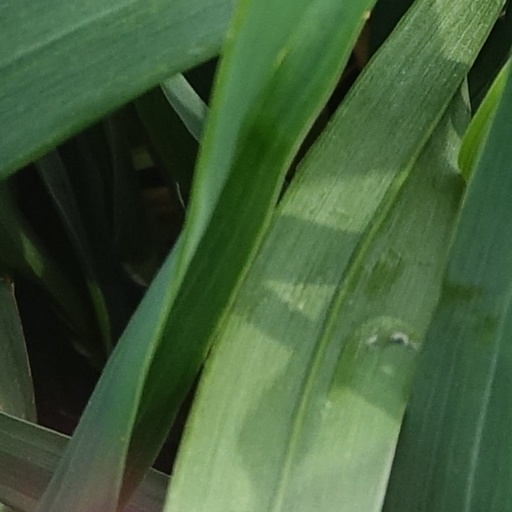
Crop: wheat